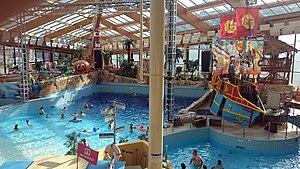
Aquapalace Praha est un parc aquatique situé près de Prague à Čestlice dans la région de Bohême, en République tchèque.